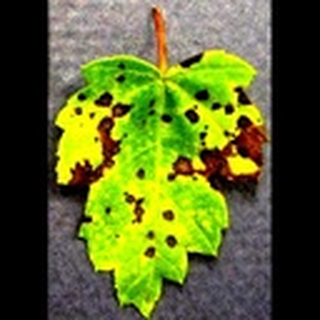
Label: cotton_target_spot